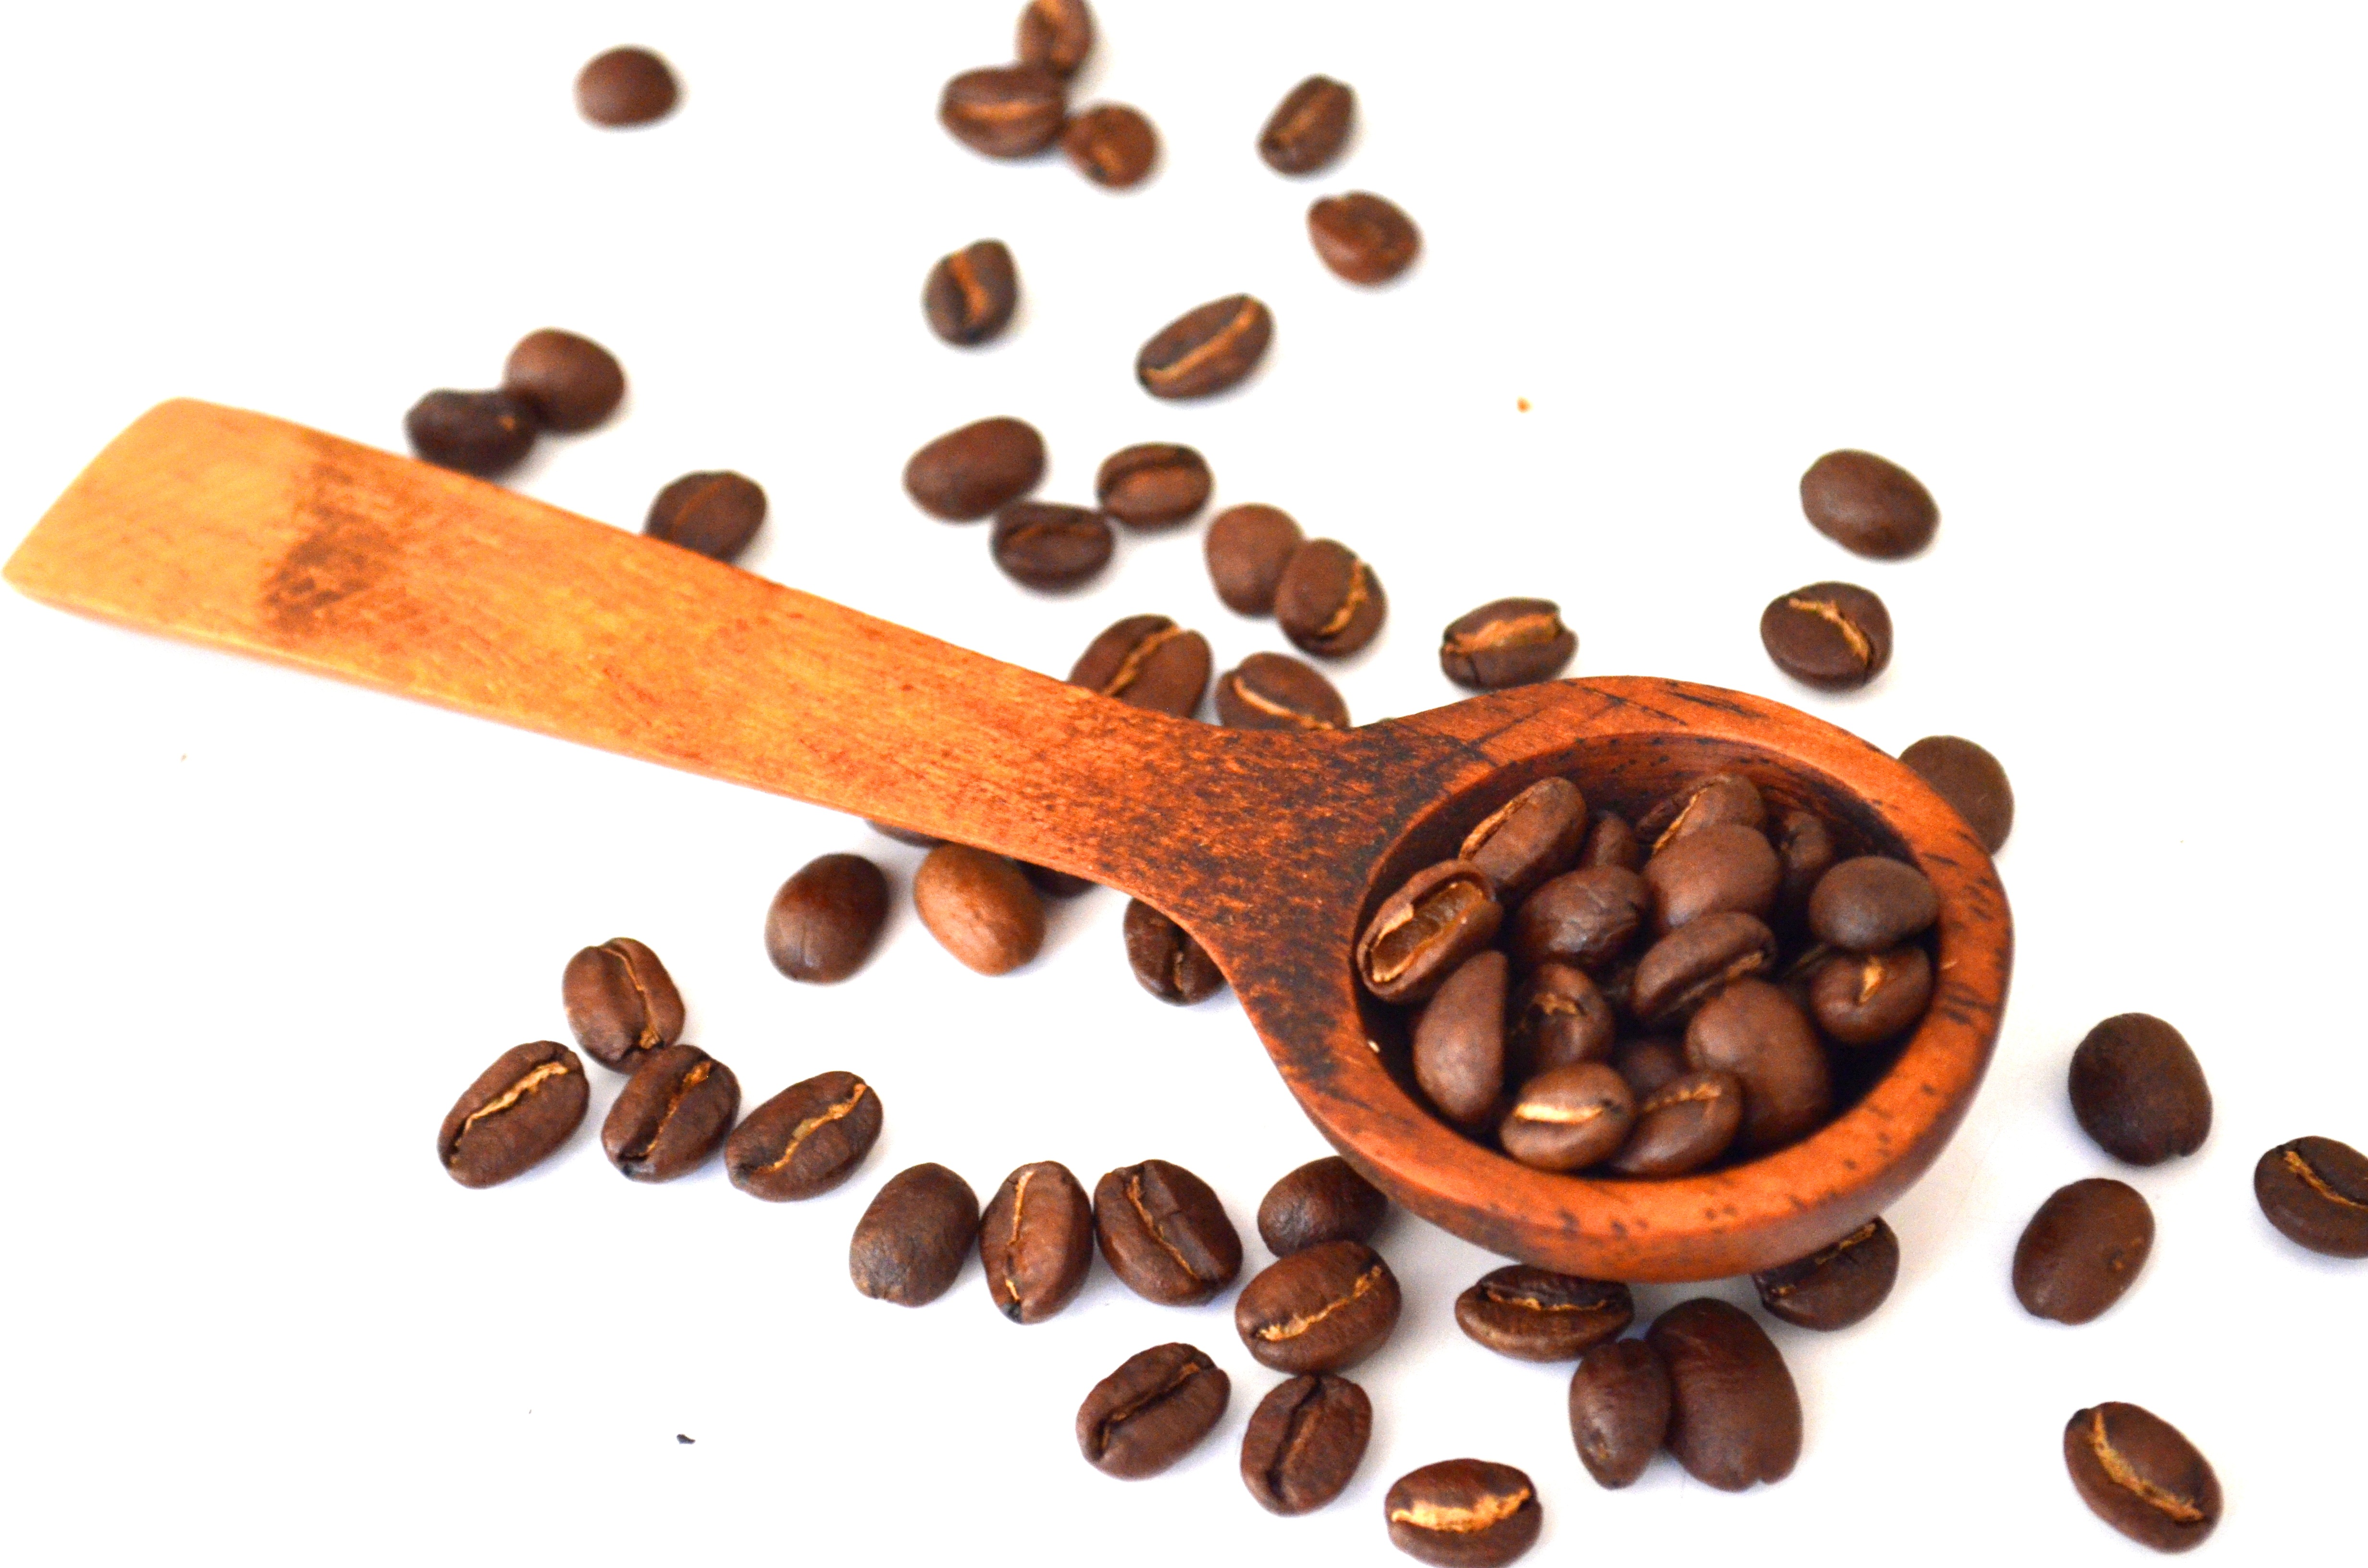
coffee, bean, cup, food, produce, africa, brown, drink, spoon, caffeine, beans, flavor, ethiopia